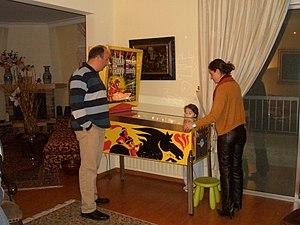
Un flipper ou billard électrique en français, ou machine à boules en québécois, est un jeu électro-mécanique à monnayeur dont le principe est de marquer des points en dirigeant une ou plusieurs billes métalliques sur un plateau de jeu, séparé du joueur par une vitre.